Oliver Froning

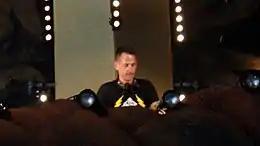
Oliver Froning playing at Defqon.1 2015.

Oliver Froning (born 25 July 1963 in Münster, West Germany) is a German musician. He began his music career in 1981 under the name djraw. Together with Jens Oettrich, he started the group Dune in 1992. The group performed from 1992 to 2000. Since 2003, Oliver Froning has been concentrating on his project Dune in which he performs solo as a disc jockey.